Juan Pérez (friar)

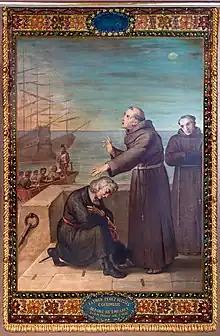
"Father Perez Blesses Columbus Before He Embarks" by Luigi Gregori, (Columbus Murals at the University of Notre Dame)

Juan Pérez, OFM, (died before 1513) was a Spanish friar of the OFM and a companion of Christopher Columbus.